Queensland College of Art and Design

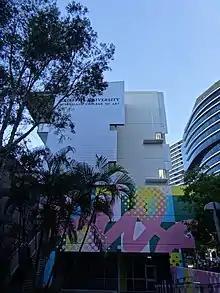
South Bank building

The college is specialist visual arts and design college located within the South Bank parklands, along with the Queensland Conservatorium, the Griffith Film School, and Griffith Graduate Centre. The college delivers programs across both South Bank and Gold Coast campuses. At South Bank the focus is on Contemporary Australian Indigenous Art, Visual Arts, and Design. The Gold Coast campus focuses specifically on design degrees.